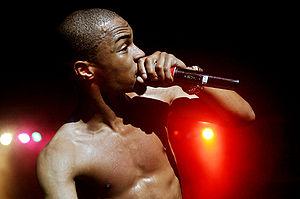
Cet article liste la discographie du rappeur américain T.I..